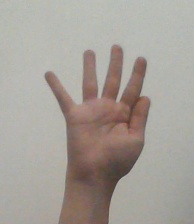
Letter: sheen